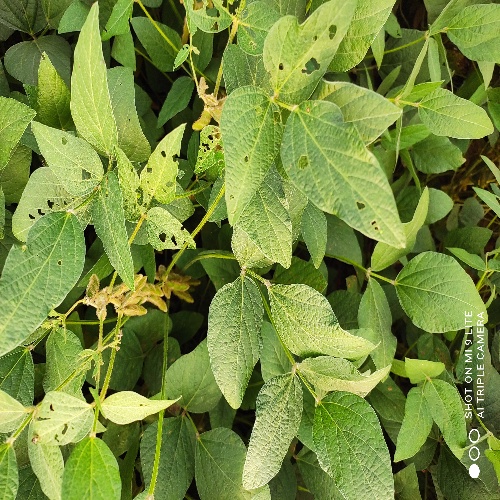
Label: Caterpillar